Headwaters School

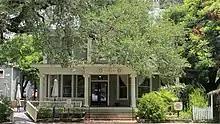
Khabele School Rio Grande Campus Building 1

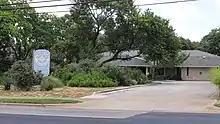
Khabele School Manchaca Road campus

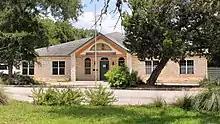
Khabele School Brodie Lane Campus

The Headwaters School, formerly Khabele School until 2016, is an early childhood through 12th grade private school located in Austin, Texas. It re-branded as Headwaters School in 2016. It begins with a Montessori foundation and progresses to the International Baccalaureate Diploma Programme. It has three campuses, with the Middle & High School Campus in Downtown Austin serving grades 6 through 12, the Elementary Campus on Brodie Lane serving grades Kindergarten through 5, and the Early Childhood Campus on Manchaca Road serving ages 18 months through preschool.